Marcin Wika

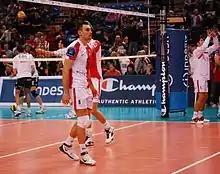
Wika as a player of Asseco Resovia Rzeszów in 2010.

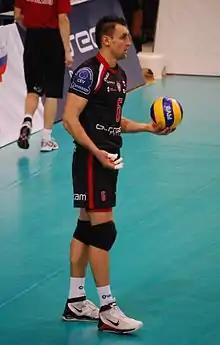
Wika as a player of Asseco Resovia Rzeszów in 2010.

He is Polish Champion in season 2003/2004, silver medalist of Polish Championship 2005/2006 with Jastrzębski Węgiel. In 2006 moved to Wkręt-met Domex AZS Częstochowa. He won with club from Częstochowa Polish Cup and silver medal of Polish Championship 2007/2008. Next 2 seasons spent in Asseco Resovia Rzeszów. He won silver (2008/2009) and bronze medal (2009/2010) of Polish Championship. In 2010/2011 spent in Jastrzębski Węgiel. In 2011-2014 was a player of Transfer Bydgoszcz.